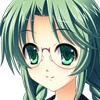
Portrait style: Anime Portrait